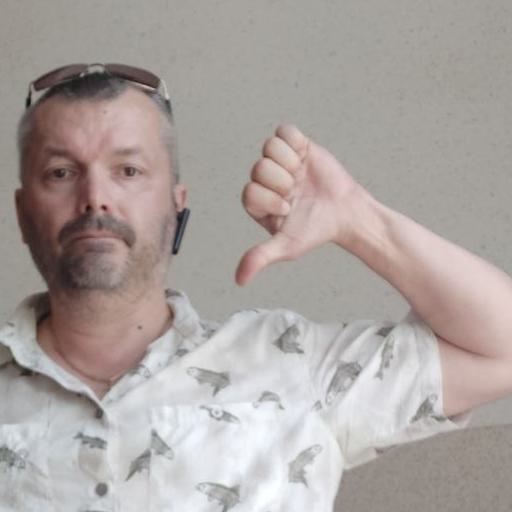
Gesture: dislike